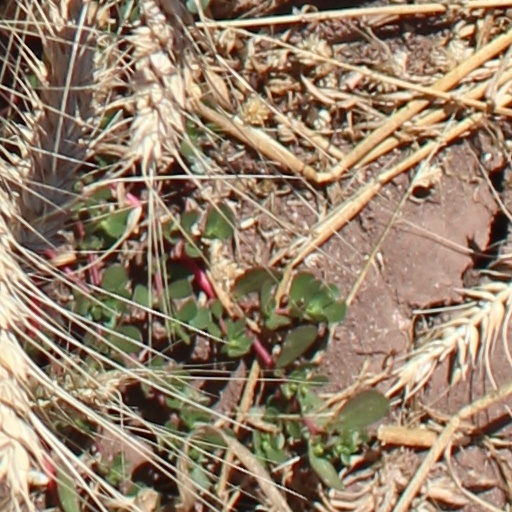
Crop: wheat